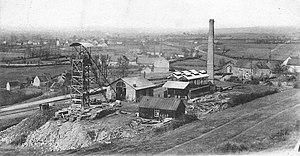
Le puits Lestiboudois (Houillères d’Épinac, France).
Les Houillères d'Épinac sont des mines de charbon situées sur la commune d'Épinac et ses environs dans le département de Saône-et-Loire et la région de Bourgogne-Franche-Comté. Ces mines seront exploitées dès le milieu du XVIIIᵉ siècle sur une surface de 3 435 ha.